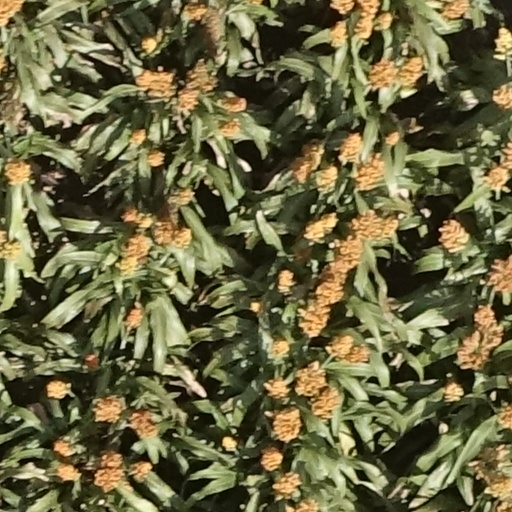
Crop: sorghum